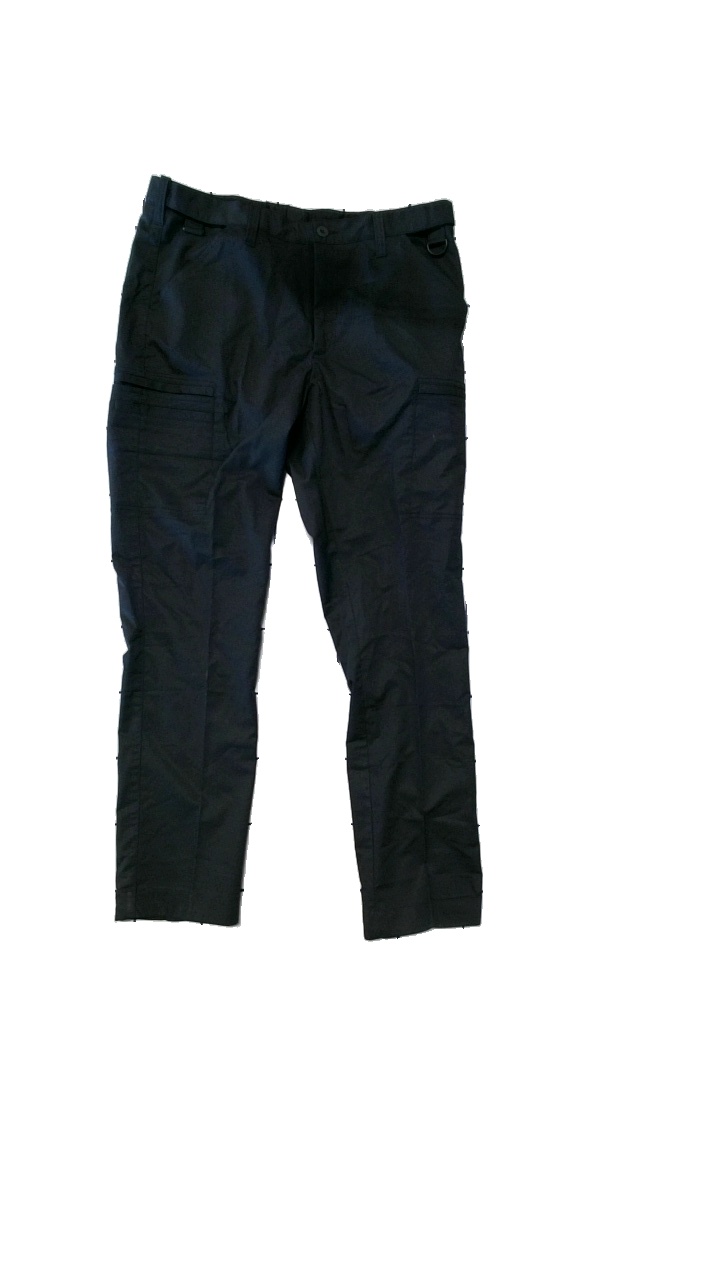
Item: Trousers (Men)
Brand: Nobina
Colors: Black
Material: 64% Polyester, 34% Cotton, 2% EOL
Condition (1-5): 3
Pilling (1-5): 4
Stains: Minor
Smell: Minor
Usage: Reuse
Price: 50-100